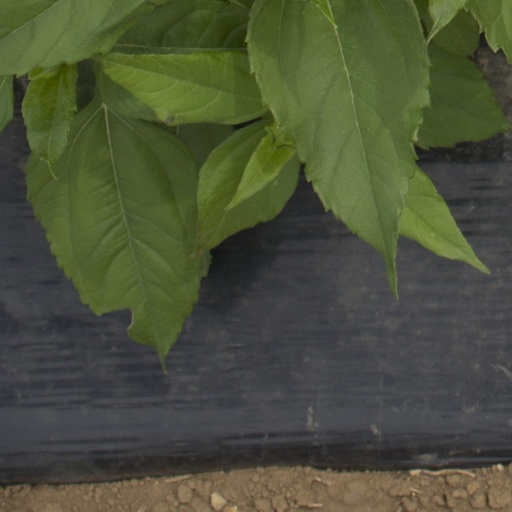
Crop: Jerusalem artichoke